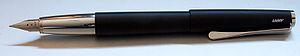
Lamy est une entreprise familiale créée en 1930 par C. Josef Lamy à Heidelberg Land de Bade-Wurtemberg dans le district de Karlsruhe en Allemagne. La marque Lamy est déposée en 1952. Lamy propose principalement des stylos à plume mais aussi des sylos à bille et des accessoires tels que des carnets, des accessoires de peinture, des effaceurs d'encre et d'autres produits.